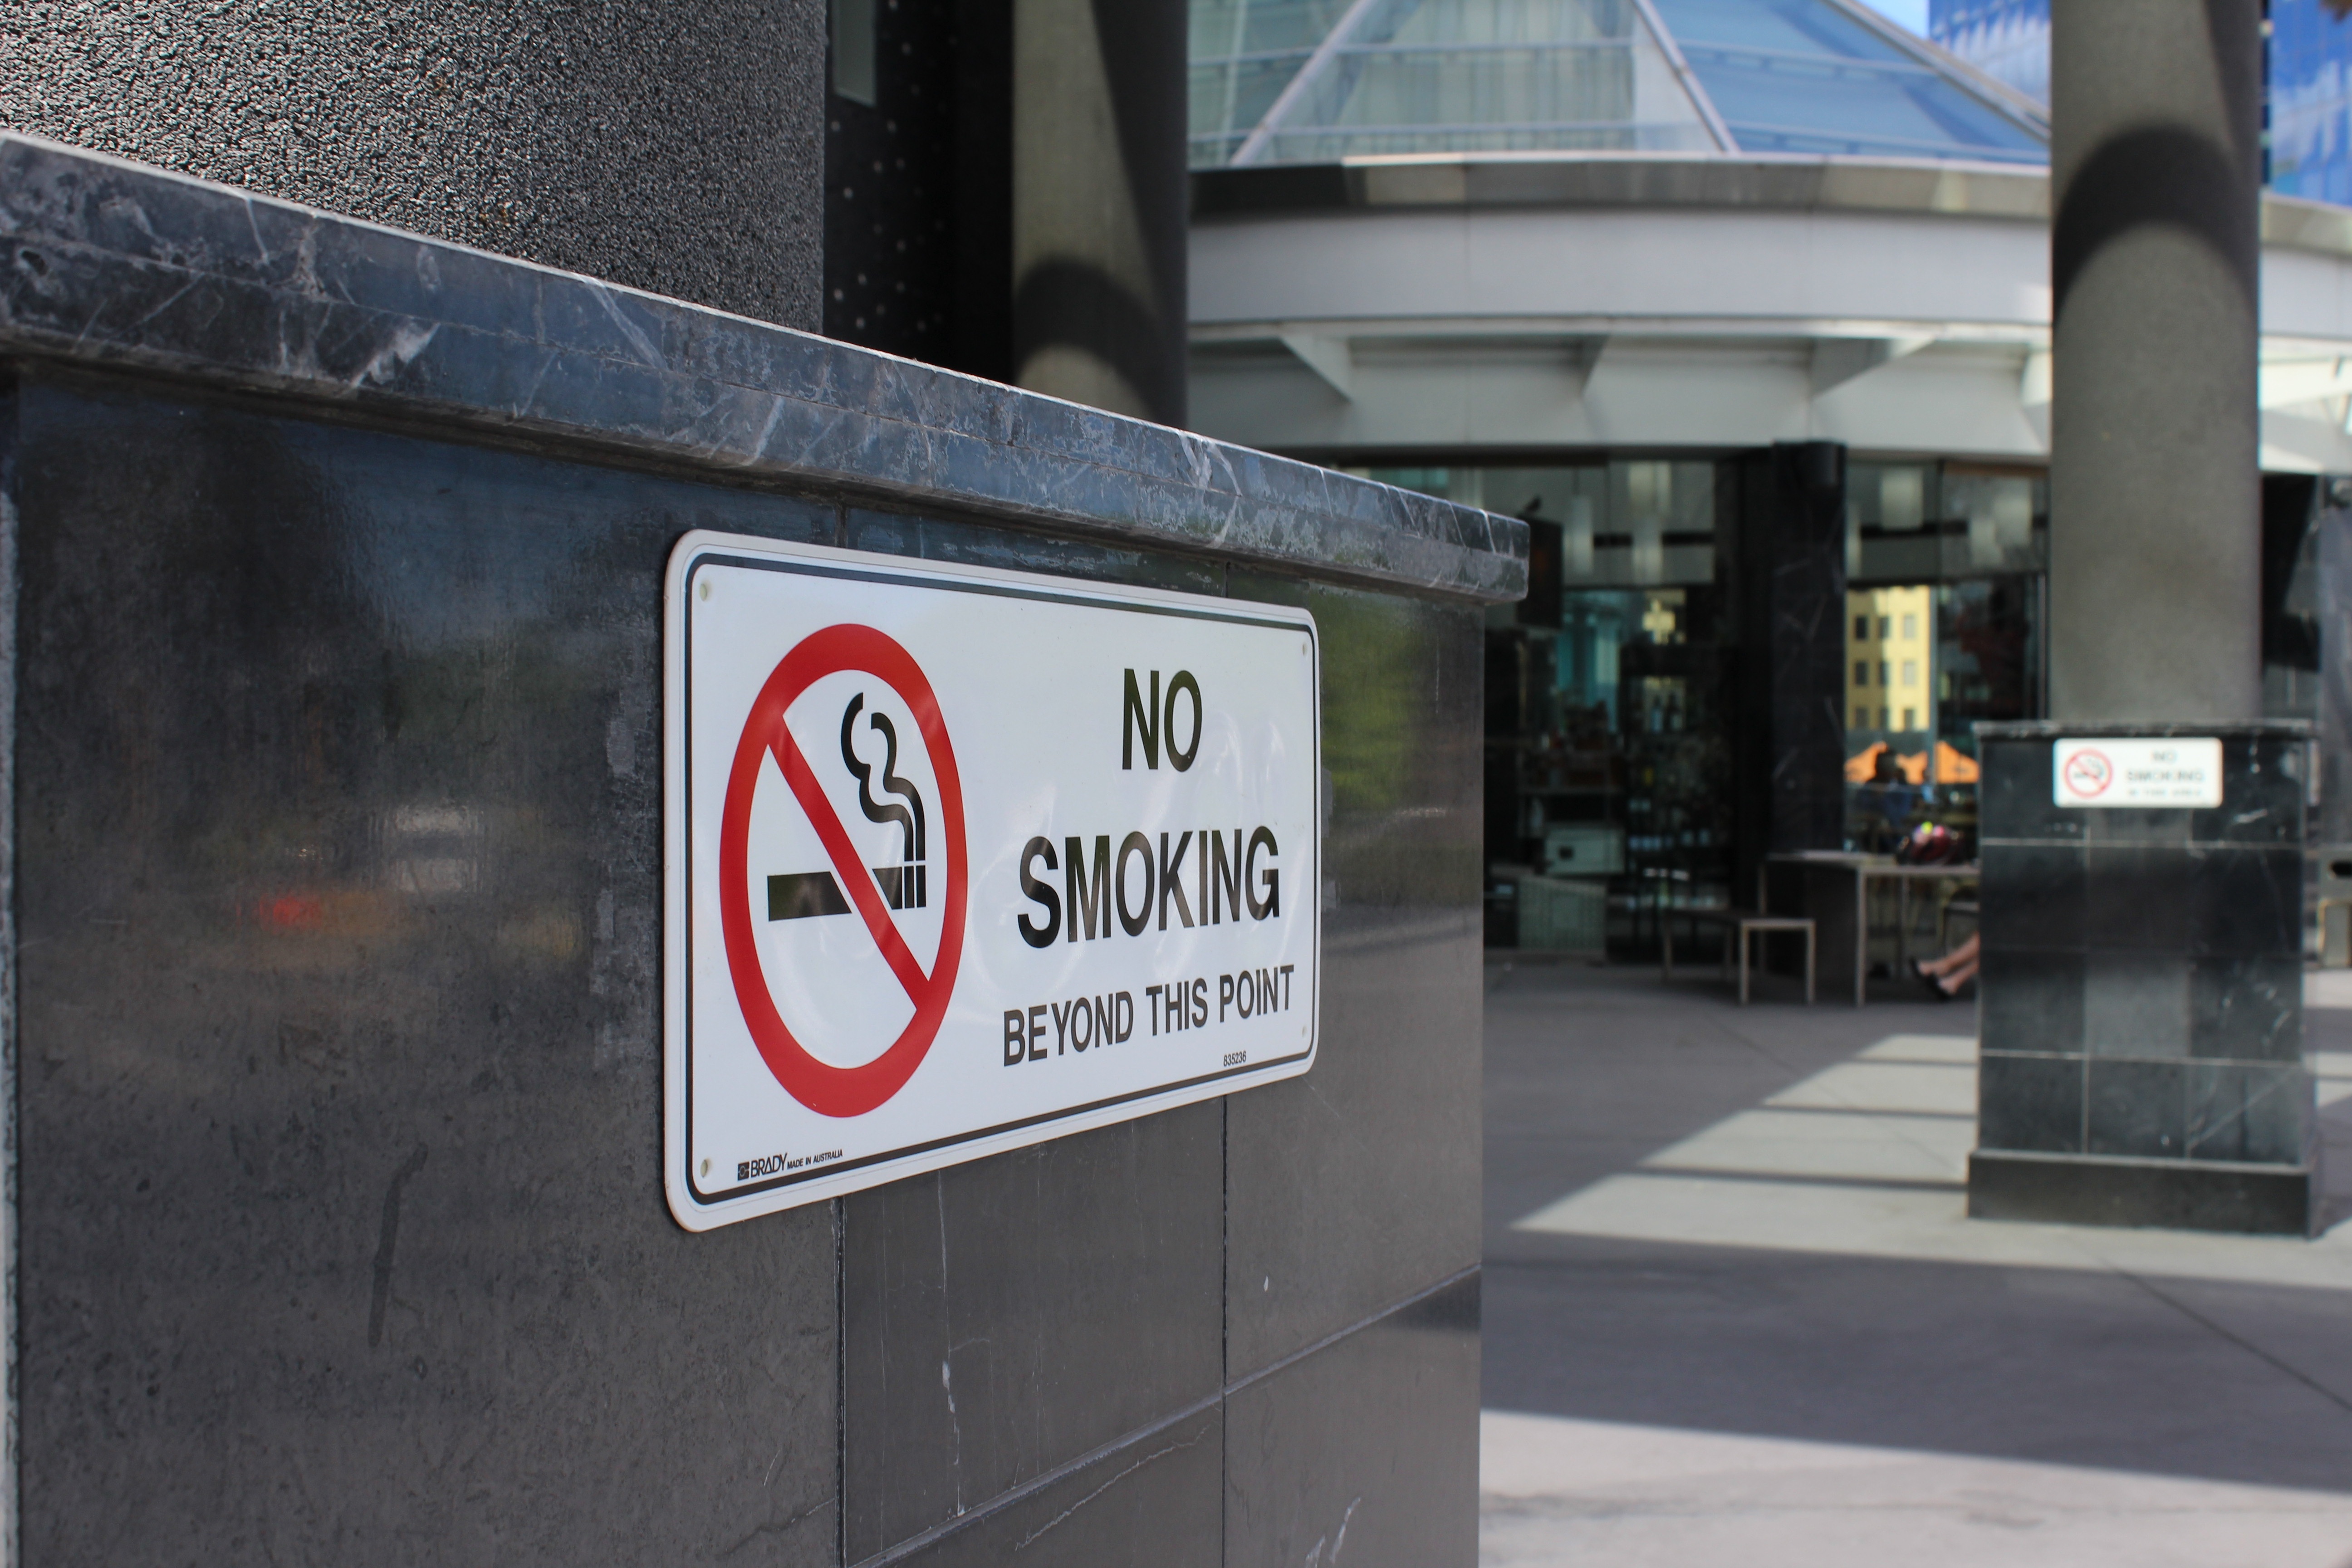
sign, signage, lane, no smoking, don t smoke, no smoking sign